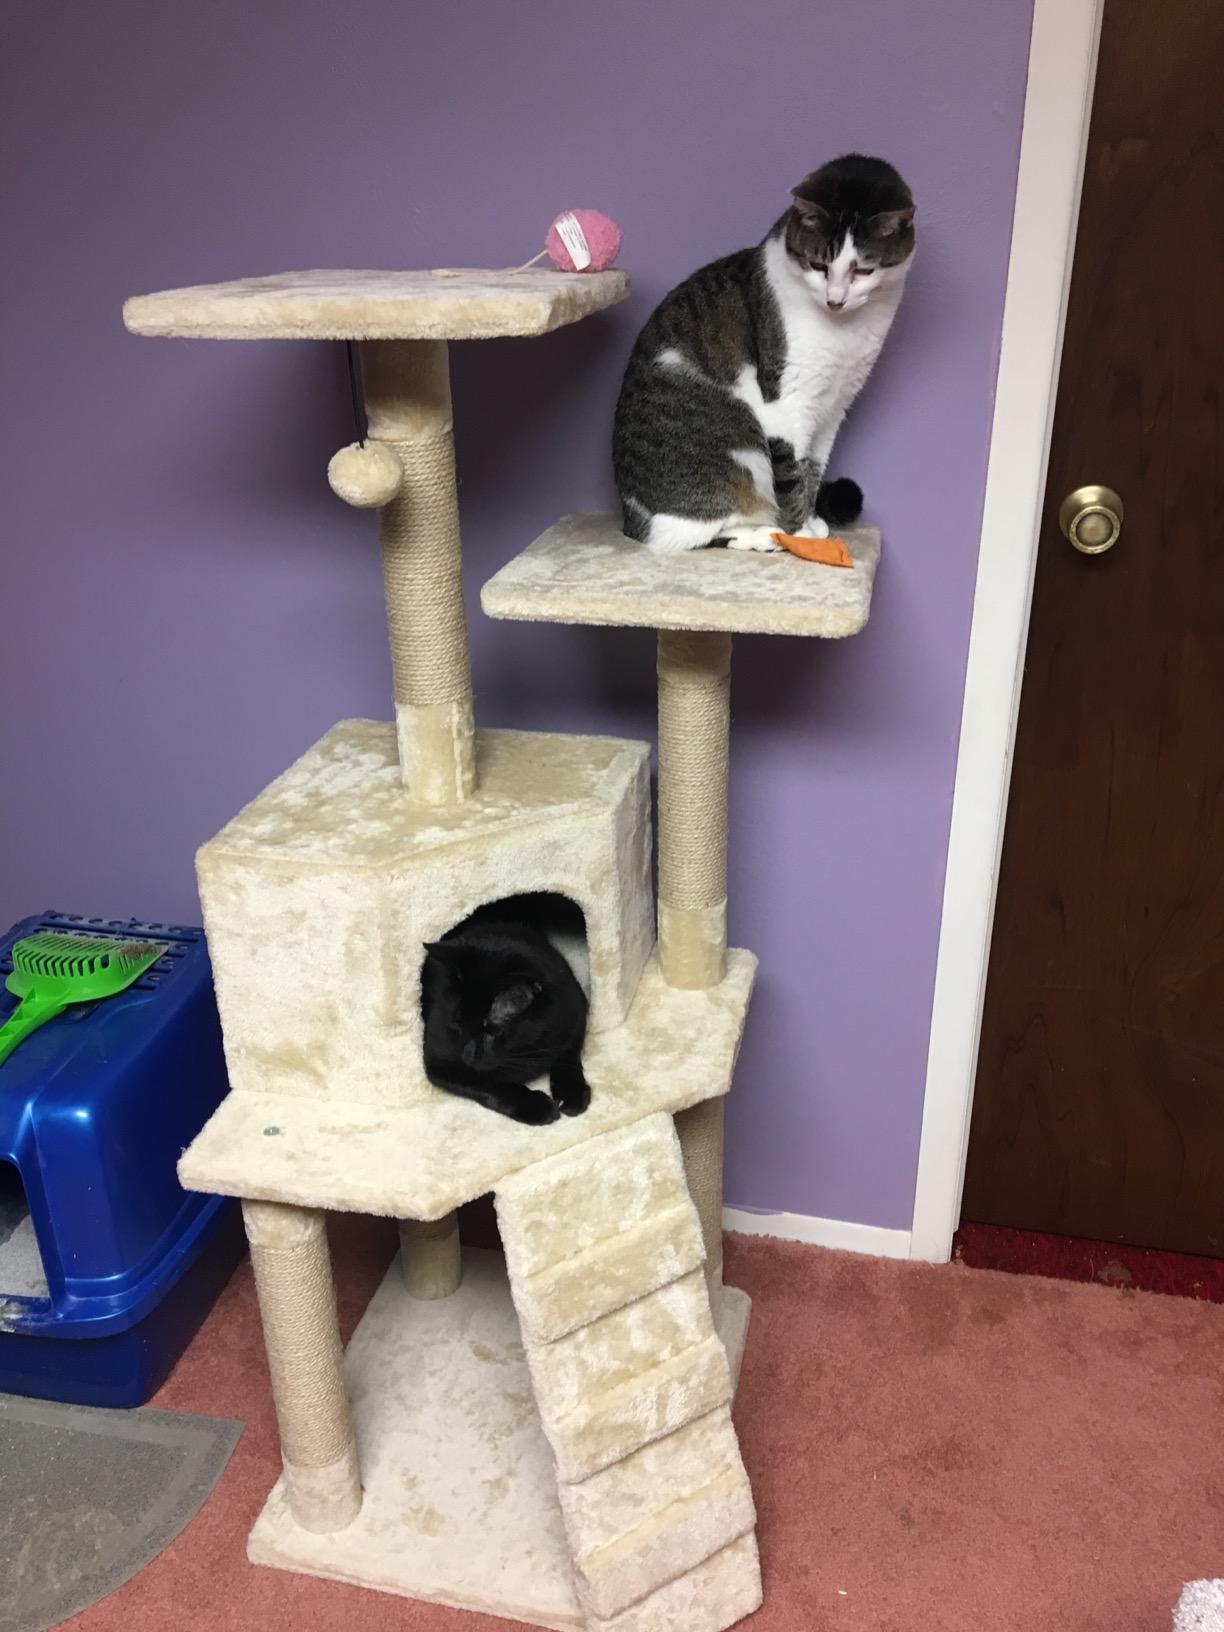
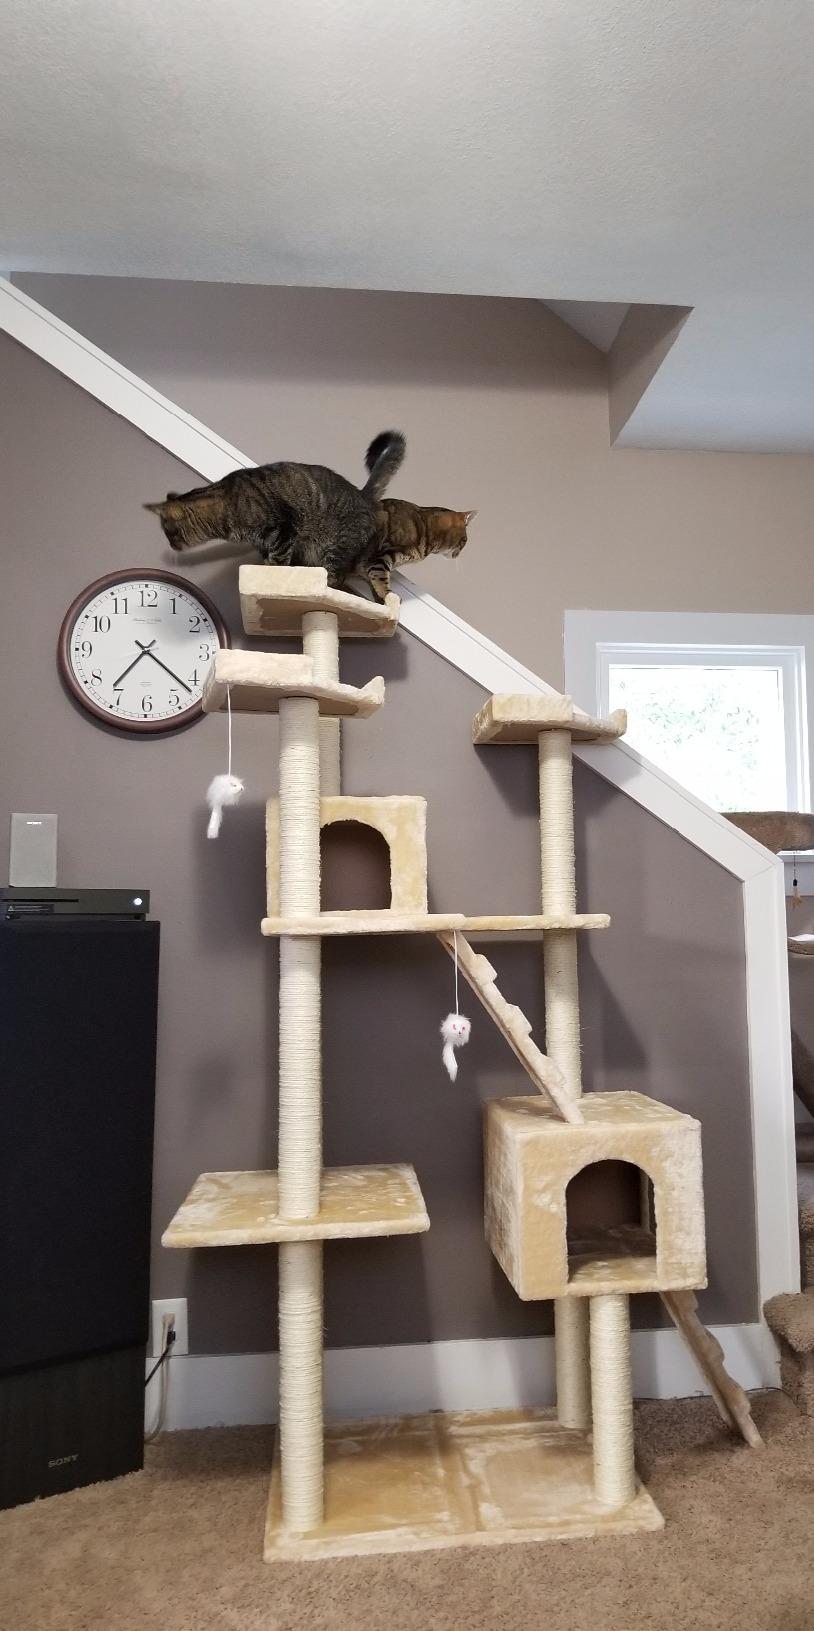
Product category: items_cat tree
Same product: no